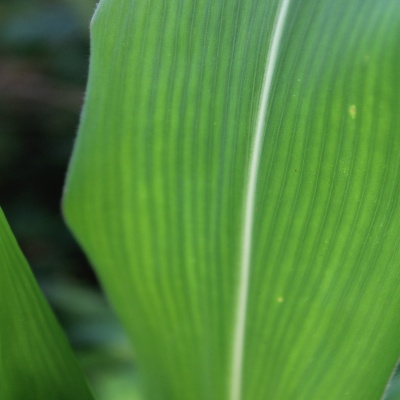
Crop: Maize
Condition: healthy